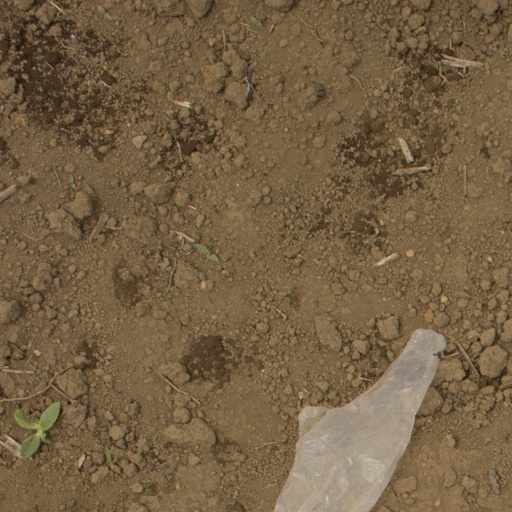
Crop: Jerusalem artichoke